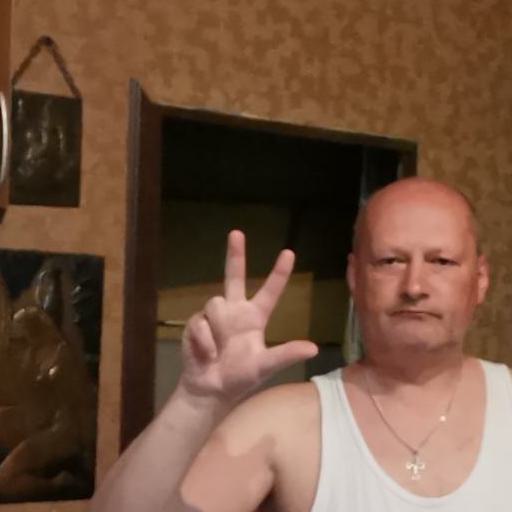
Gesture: three2